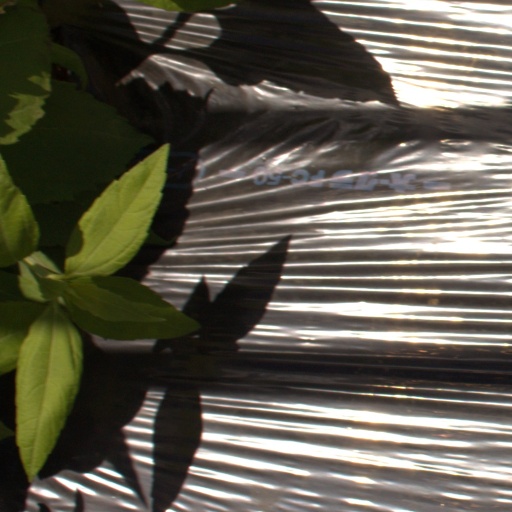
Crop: Jerusalem artichoke